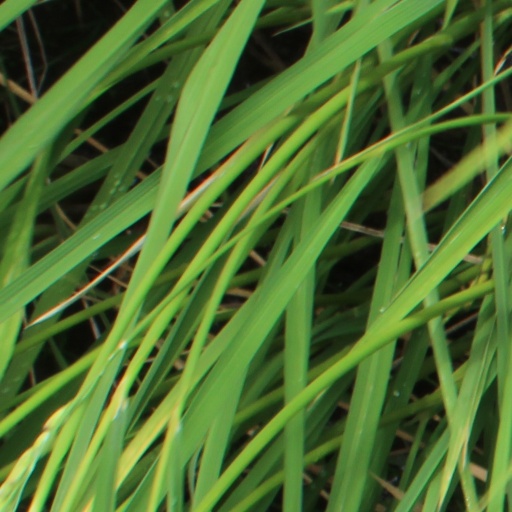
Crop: rice